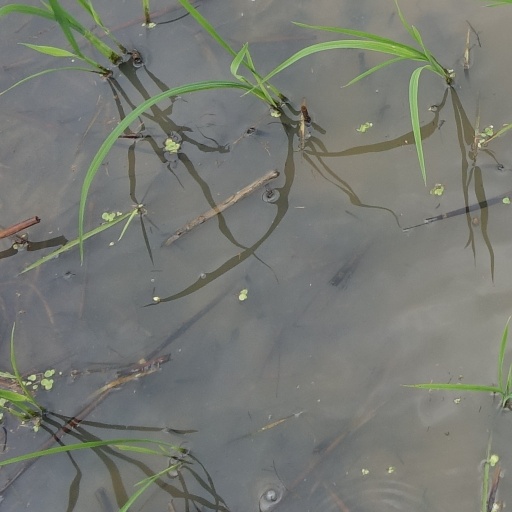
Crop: rice